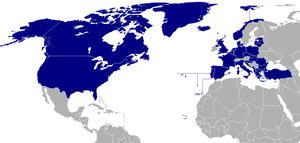
L'atlantisme est le courant politique conceptualisé au début de la guerre froide qui prône une alliance militaire centrée sur les États adjacents à l'océan Atlantique Nord et, par extension, entre l'Europe et l'Amérique du Nord. Cette alliance s'accompagne d'une coopération dans les domaines politiques, économiques et culturels.